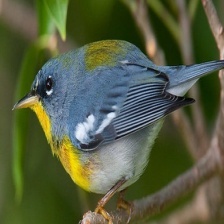
Species: NORTHERN PARULA
Scientific name: SETOPHAGA AMERICANA